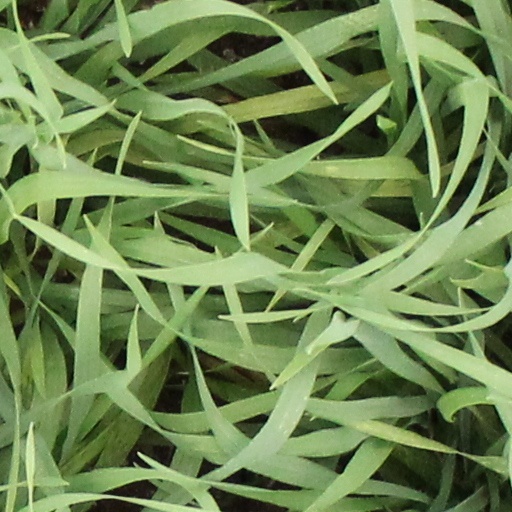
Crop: wheat